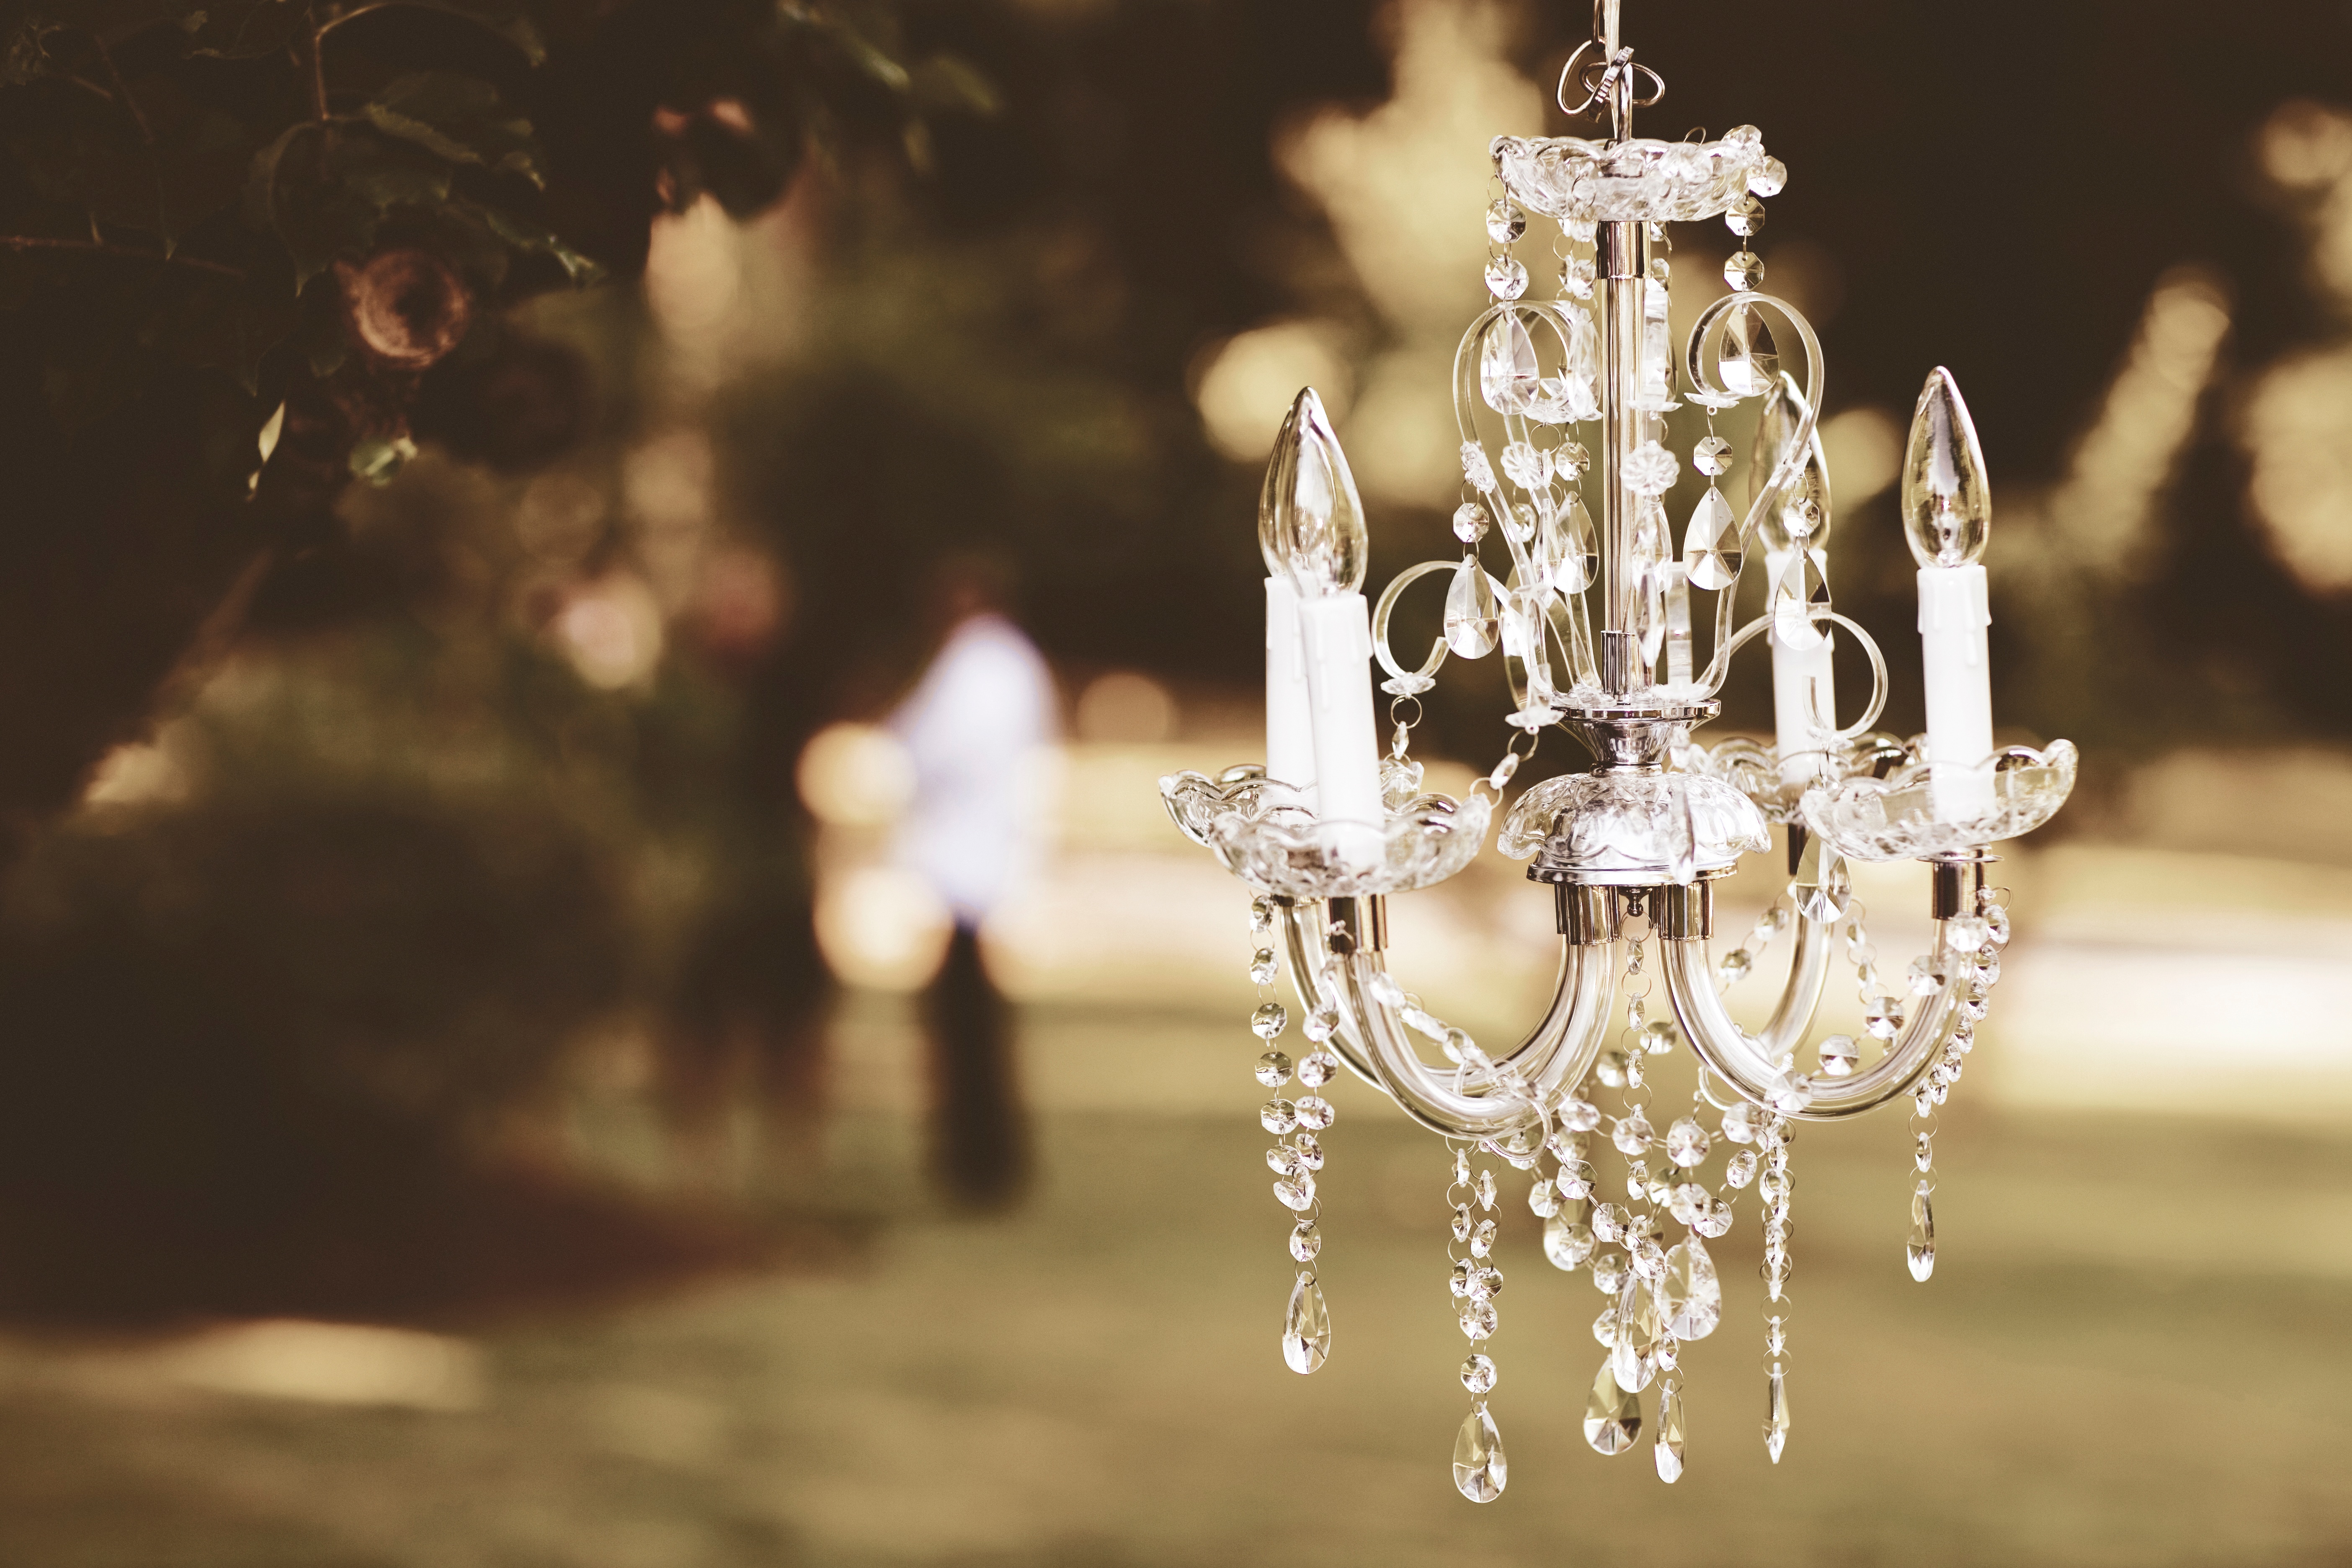
bulb, lighting, decor, candlestick, light fixture, chandelier, crystal